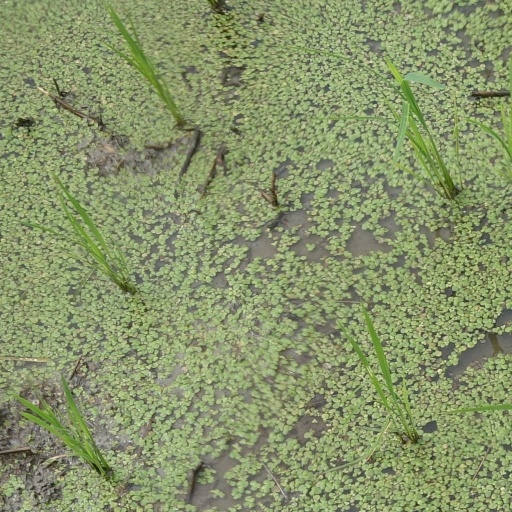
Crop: rice